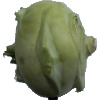
Label: kohlrabi